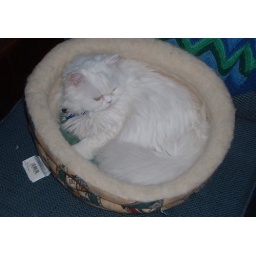
Snow White in cat bed (2)